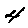
Label: 4